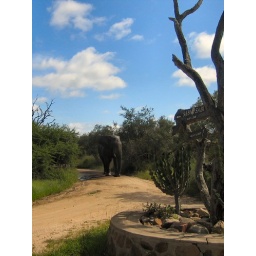
IMG_2122 - in musk male elephant blocking the entrance to the lodge